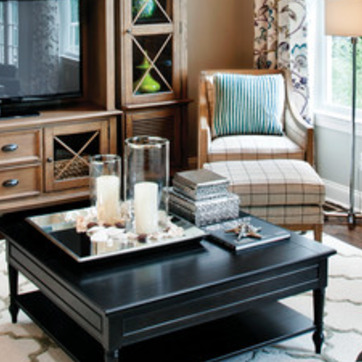
Material: paper